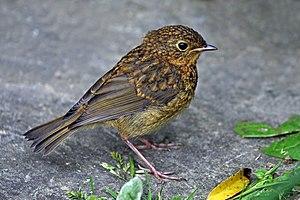
C'est la bonne période de l'année pour apercevoir un jeune rouge-gorge familier (Erithacus rubecula). On peut tout juste voir le début de la formation du plumage orange sur le poitrail. Magyar: Fiatal vörösbegy (Erithacus rubecula) Italiano: Un giovane pettirosso (Erithacus rubecula). Sono ben visibili le prime piume arancioni sul petto. Македонски: Црвеногушка (Erithacus rubecula)